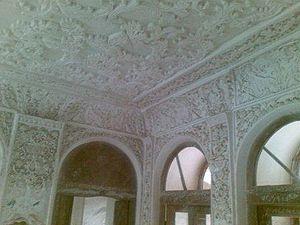
Un plâtrier ou plafonneur est un ouvrier spécialisé dans l'utilisation du plâtre, le briquetage ou l'enduit, la pose des plafonds suspendus ou des cloisons préfabriquées en plâtrerie sèche. Il travaille seul ou en équipe sur des chantiers de constructions neuves, de rénovation ou de réparation. S'il travaille dans une petite entreprise, le plâtrier effectuera la plupart du temps l'ensemble des travaux qui relèvent de son métier.